Zell am See

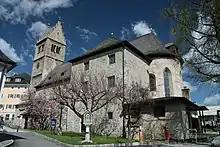
St Hippolyte's Church

The tower is the main focus of the Zell am See skyline. It has a height of . The strong walls have a limestone exterior.